Jason Woliner

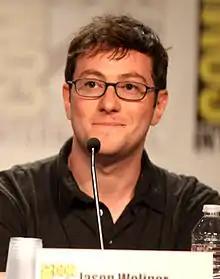
Woliner in July 2011

Jason Woliner (born June 1, 1980) is an American director, writer and a former child actor. He is best known for being in the sketch comedy show "Human Giant", as a non-performing member who instead worked behind the scenes as director. Woliner won a Golden Globe award for directing "Borat Subsequent Moviefilm".